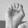
ASL letter: E